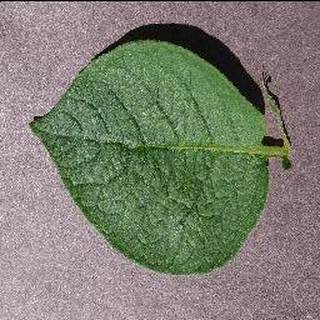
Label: healthy_potato